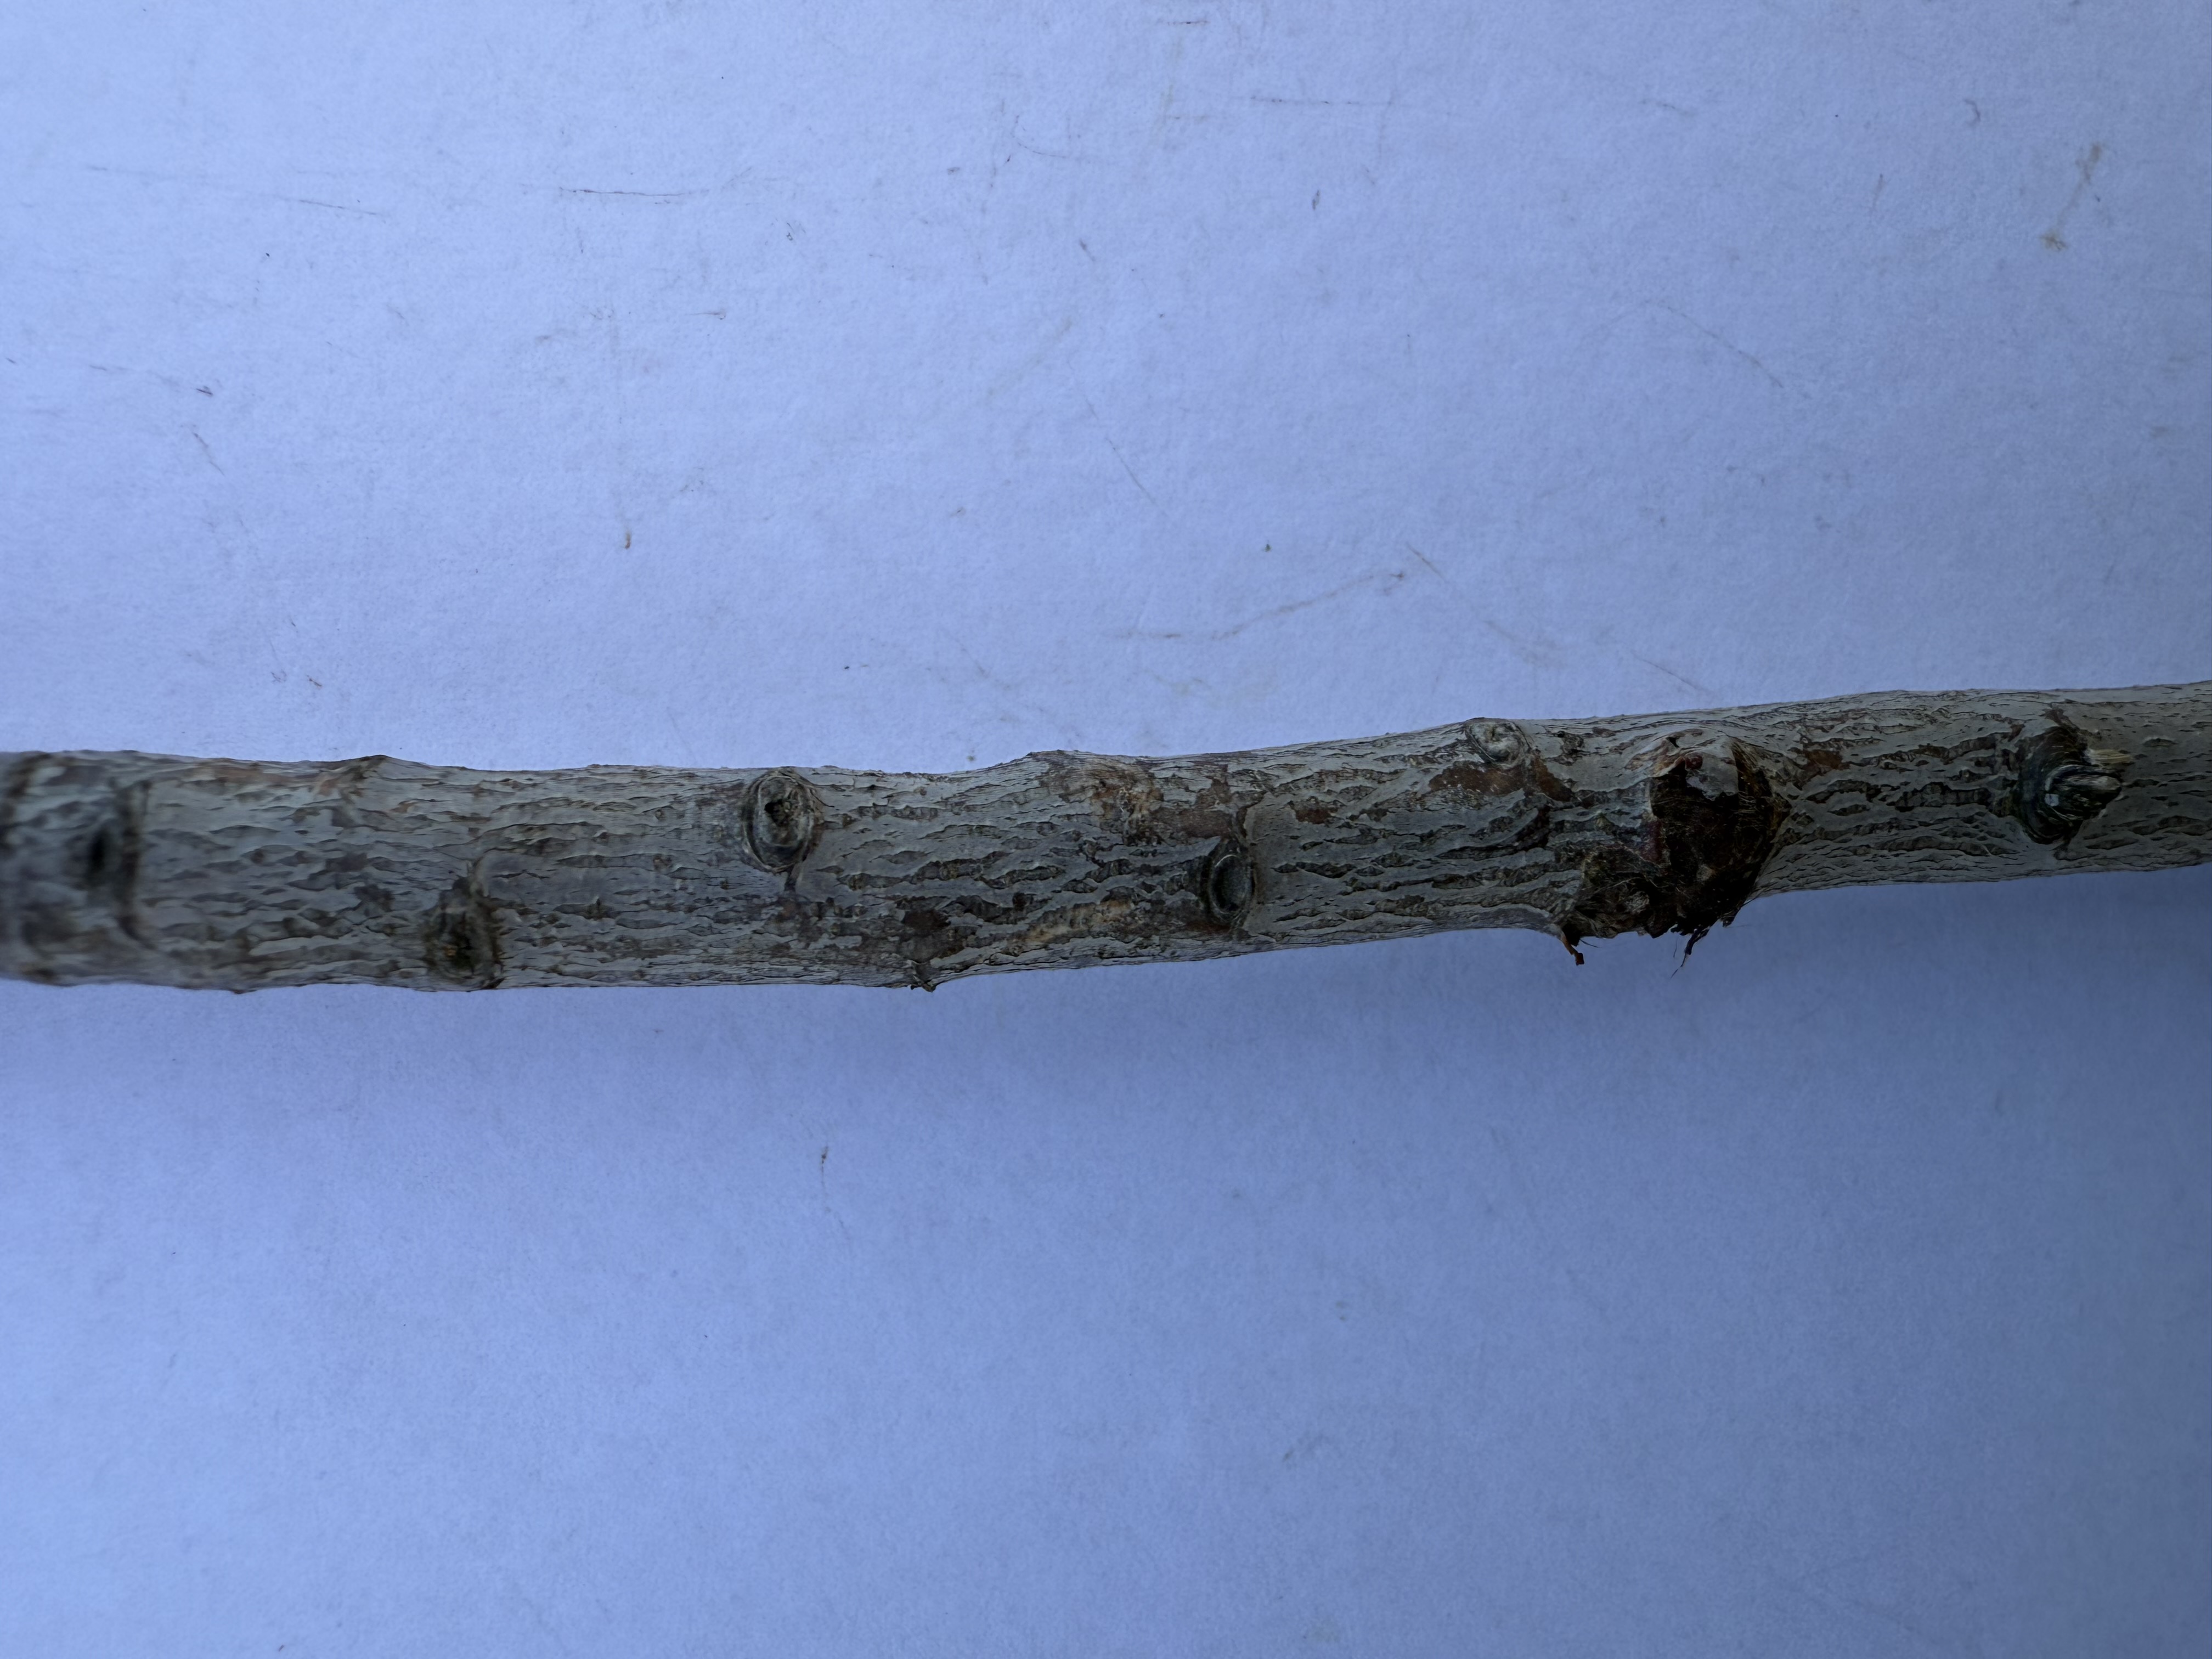
Variety: Ferragnes Almond